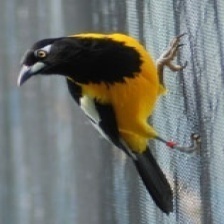
Species: VENEZUELIAN TROUPIAL
Scientific name: ICTERUS ICTERUS